Hyōgo-ku, Kobe

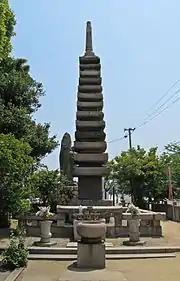
"Kiyomori-zuka", a 12th-century monument to Taira no Kiyomori

The features of the natural harbour around Wadamisaki Peninsula has meant the port in Hyogo has been an important gateway to the Seto inland sea since the 8th-century Nara period. In the 12th century, in the latter part of the Heian period, Taira no Kiyomori recognized the strategic benefit of the location and developed the harbor, including the building of , a man-made island completed in 1173 and described as 37 hectares in size in The Tale of the Heike. Kiyomori, the de facto ruler of Japan between 1160 and 1180, moved his official residence to Fukuhara, in what is modern-day Hyogo. Fukuhara became the capital of Japan for a brief period near the end of Kiyomori's rule. A monument erected shortly after his death, the "Kiyomori-zuka", stands in the gardens of a shrine opposite Kiyomori Bridge, also named in his honour.